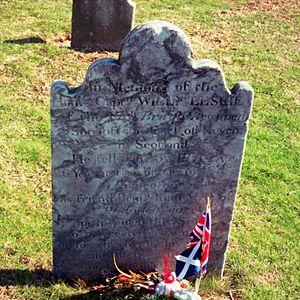
William Leslie, né le 8 août 1751 à Fife et décédé le 3 janvier 1777 à Princeton, New Jersey aux États-Unis, était le fils de David Leslie, 6ᵉ comte de Leven et un officier de la British Army. Capitaine du 17th Regiment of Foot durant la guerre d'indépendance américaine, il a été mortellement touché durant la bataille de Princeton en 1777 et enterré avec les honneurs militaires par le général George Washington à Pluckemin dans le New Jersey.